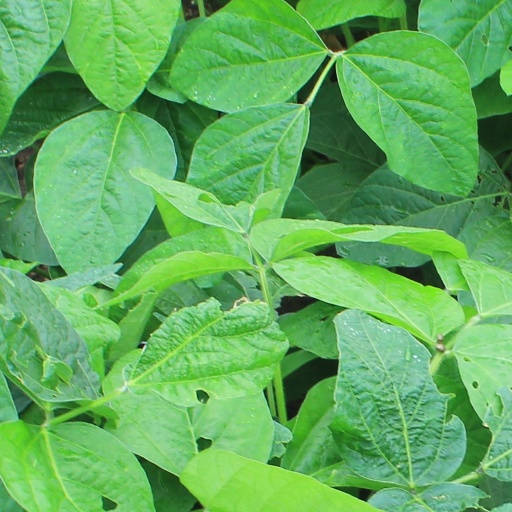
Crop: soybean